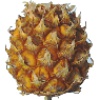
Label: pineapple_mini